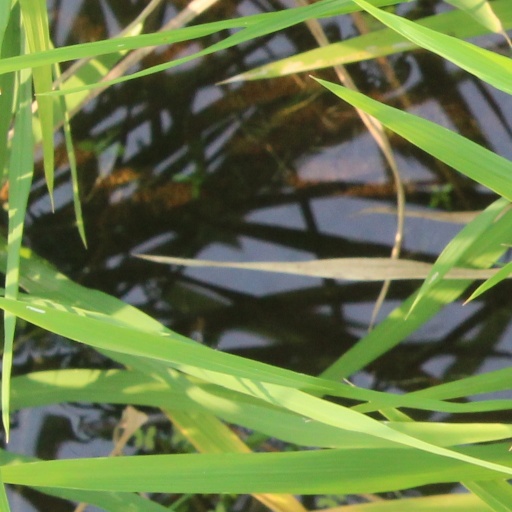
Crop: rice